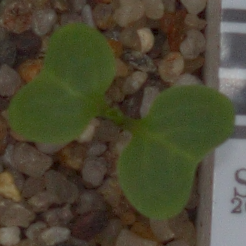
Label: charlock